Hughenden Manor

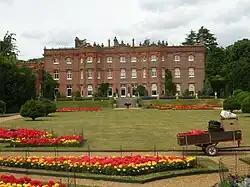

Hughenden Manor, Hughenden, Buckinghamshire, England, is a Victorian mansion, with earlier origins, that served as the country house of the Prime Minister, Benjamin Disraeli, 1st Earl of Beaconsfield. It is now owned by the National Trust and open to the public. It sits on the brow of the hill to the west of the main A4128 road that links Hughenden to High Wycombe.